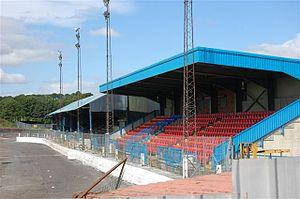
Le Championnat d'Écosse de football de D4 2016-2017, est la 22ᵉ édition du Championnat d'Écosse de football D4 dans sa version actuelle.
Le Central Park est un stade multifonction construit en 1917 et situé à Cowdenbeath.